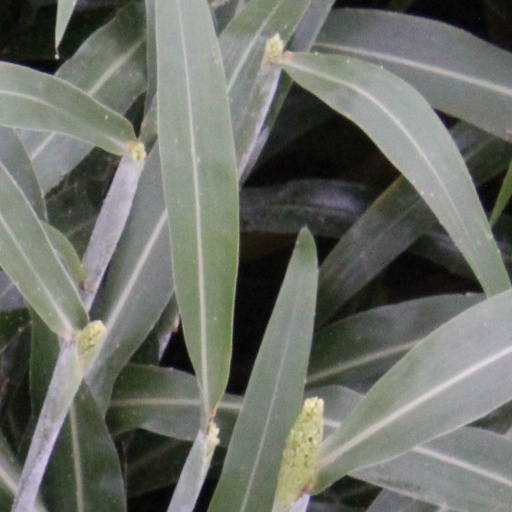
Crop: sorghum